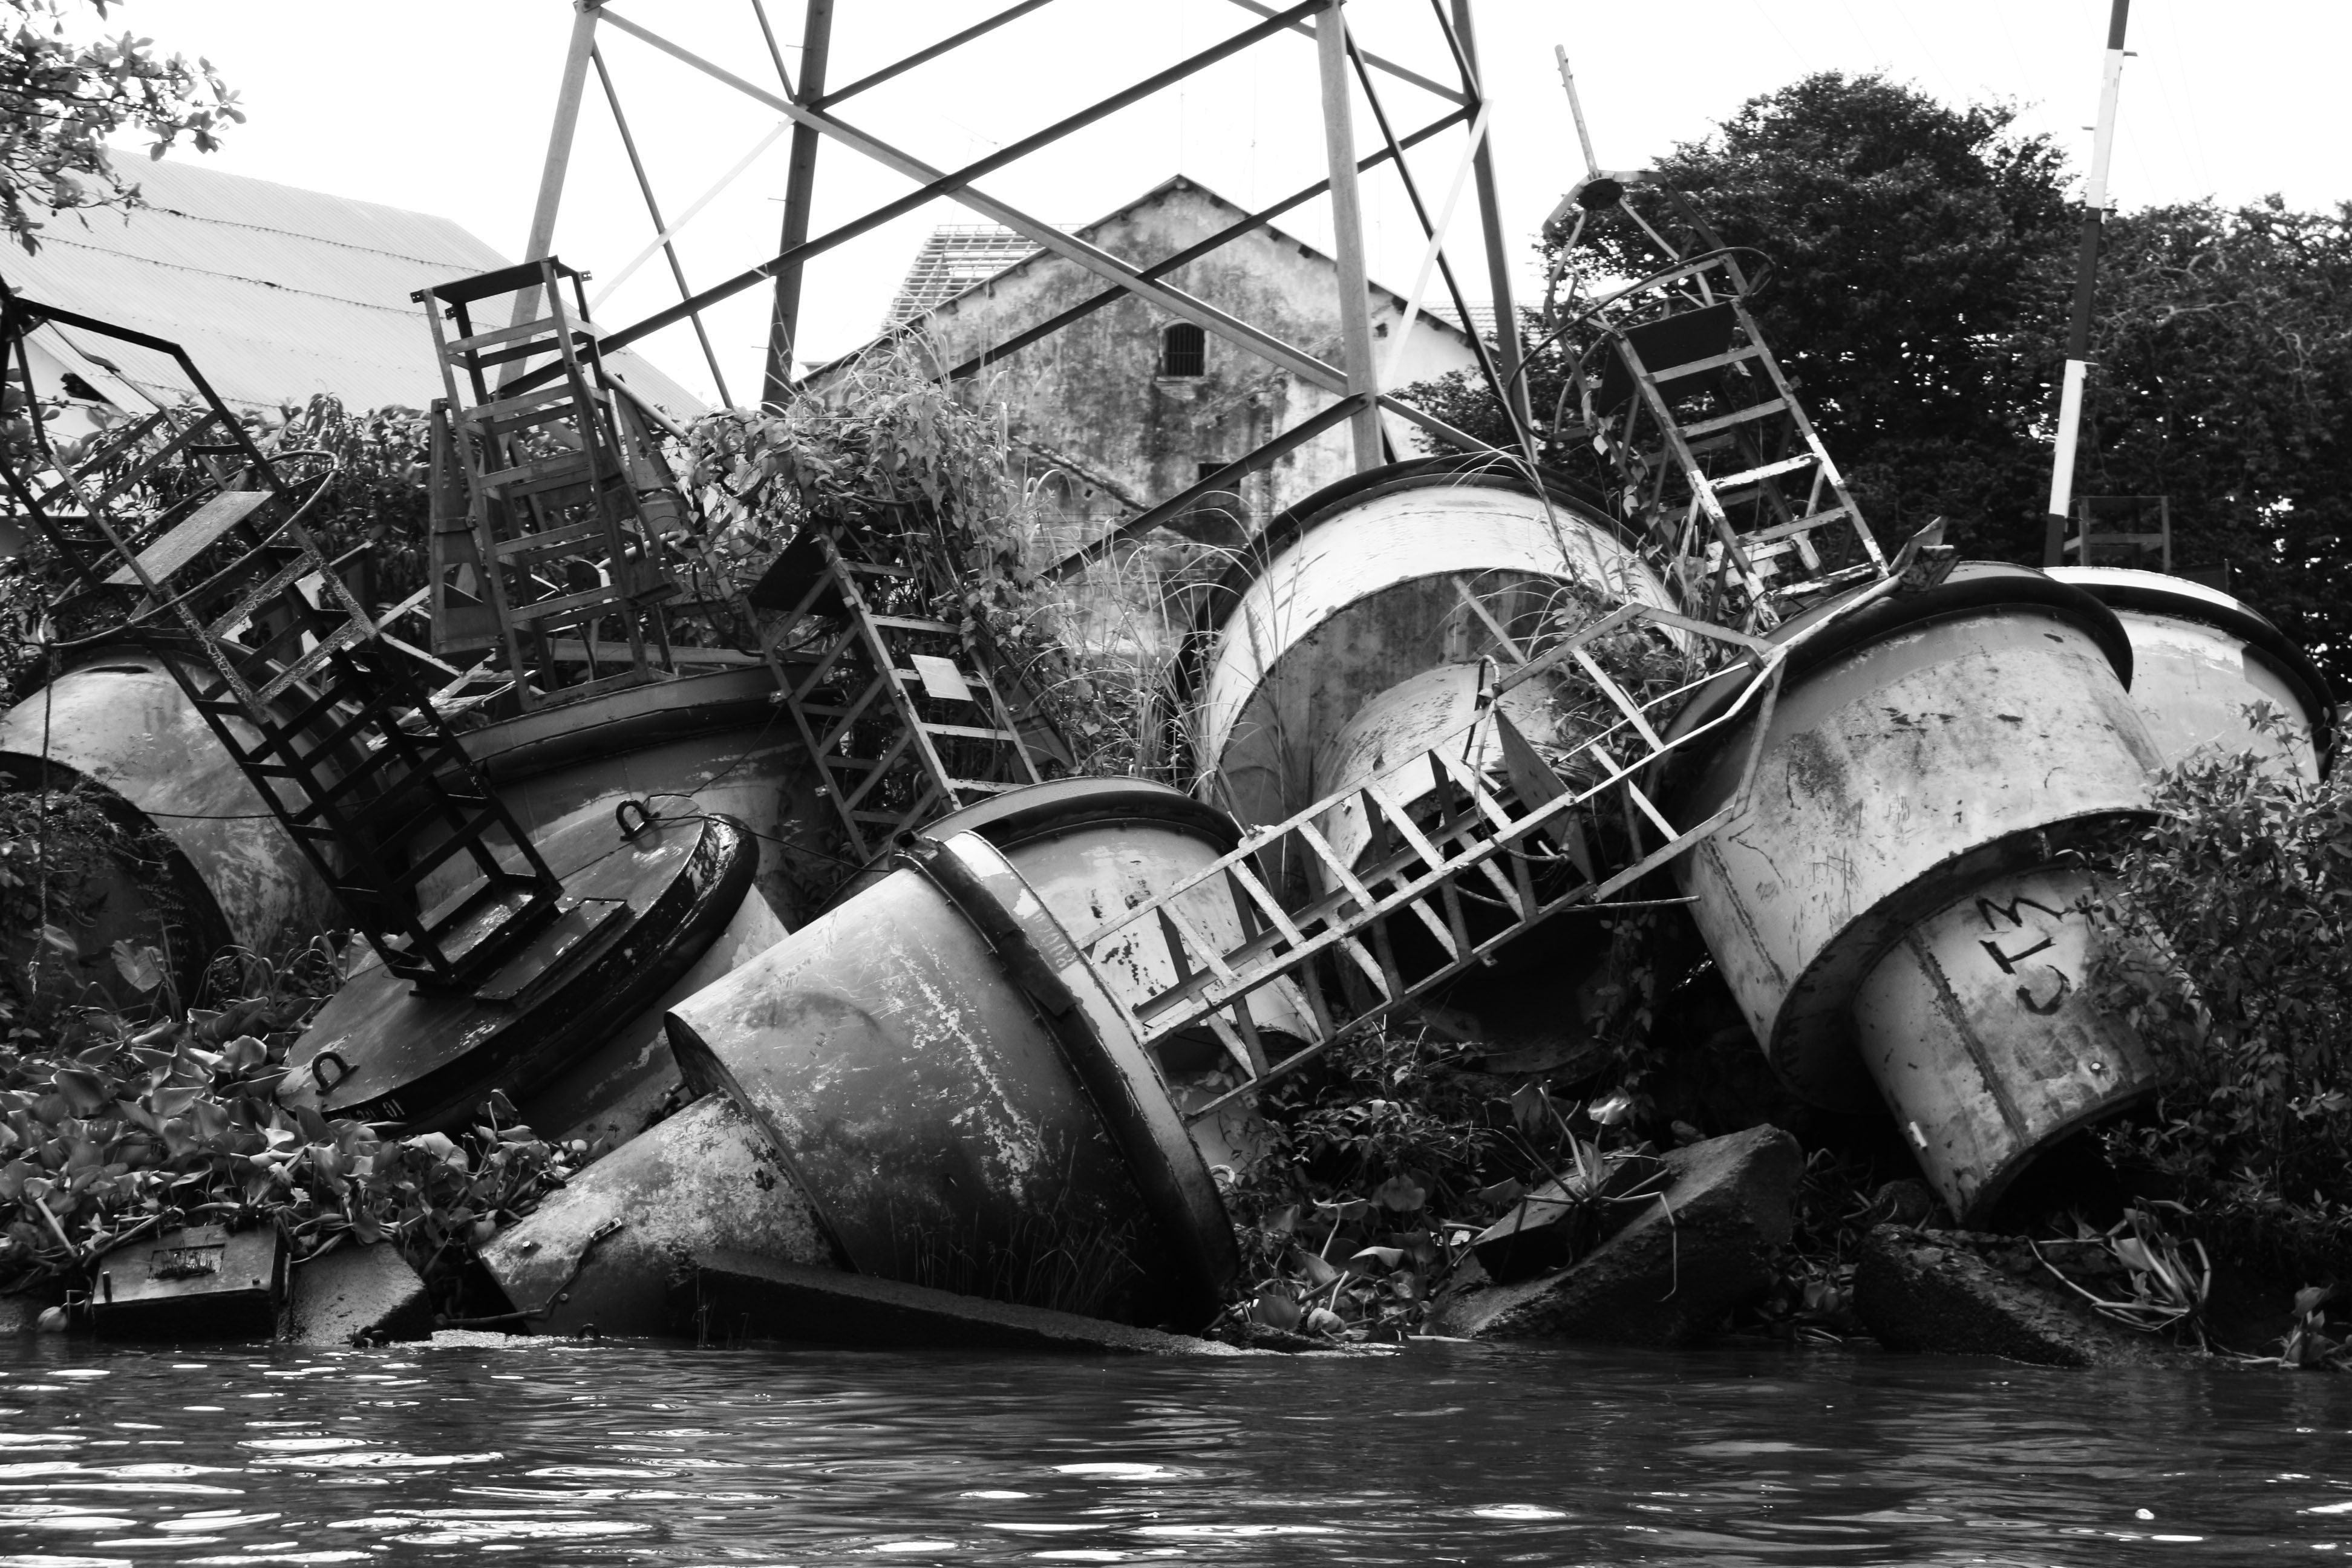
black and white, old, steel, environment, rust, vehicle, broken, industrial, abandoned, dirty, industry, environmental, junk, stack, monochrome, rubbish, waste, rusted, junkyard, trash, dump, iron, garbage, damaged, yard, pollution, recycle, recycling, heap, scrap, metallic, discarded, corrosion, disposal, reuse, monochrome photography, scrapyard, metal pile